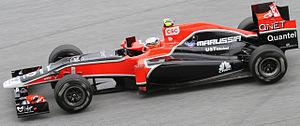
Le Grand Prix automobile de Chine 2011, disputé le 17 avril 2011 sur le Circuit international de Shanghai, est la 842ᵉ épreuve du championnat du monde de Formule 1 courue depuis 1950, la troisième manche du championnat 2011 et la huitième édition de l'épreuve comptant pour le championnat du monde.
Computer Sciences Corporation est une société de services en ingénierie informatique américaine.
Virgin Racing est une écurie automobile britannique, propriété de Virgin Group, créée en 2009 après le rachat de Manor Grand Prix, émanation de l'écurie britannique Manor Motorsport pour s'engager au championnat du monde de Formule 1 2010.
Manor Motorsport Limited est une écurie de sport automobile britannique, fondée en 1990 par son président John Booth. Elle participe au championnat du monde de Formule 1 de 2010 à 2015 sous les noms de Virgin Racing, Marussia F1 Team puis Manor Marussia F1 Team. Elle évolue depuis 2016 en endurance dans le championnat du monde en LMP2, sous le nom Manor Endurance Racing Limited.